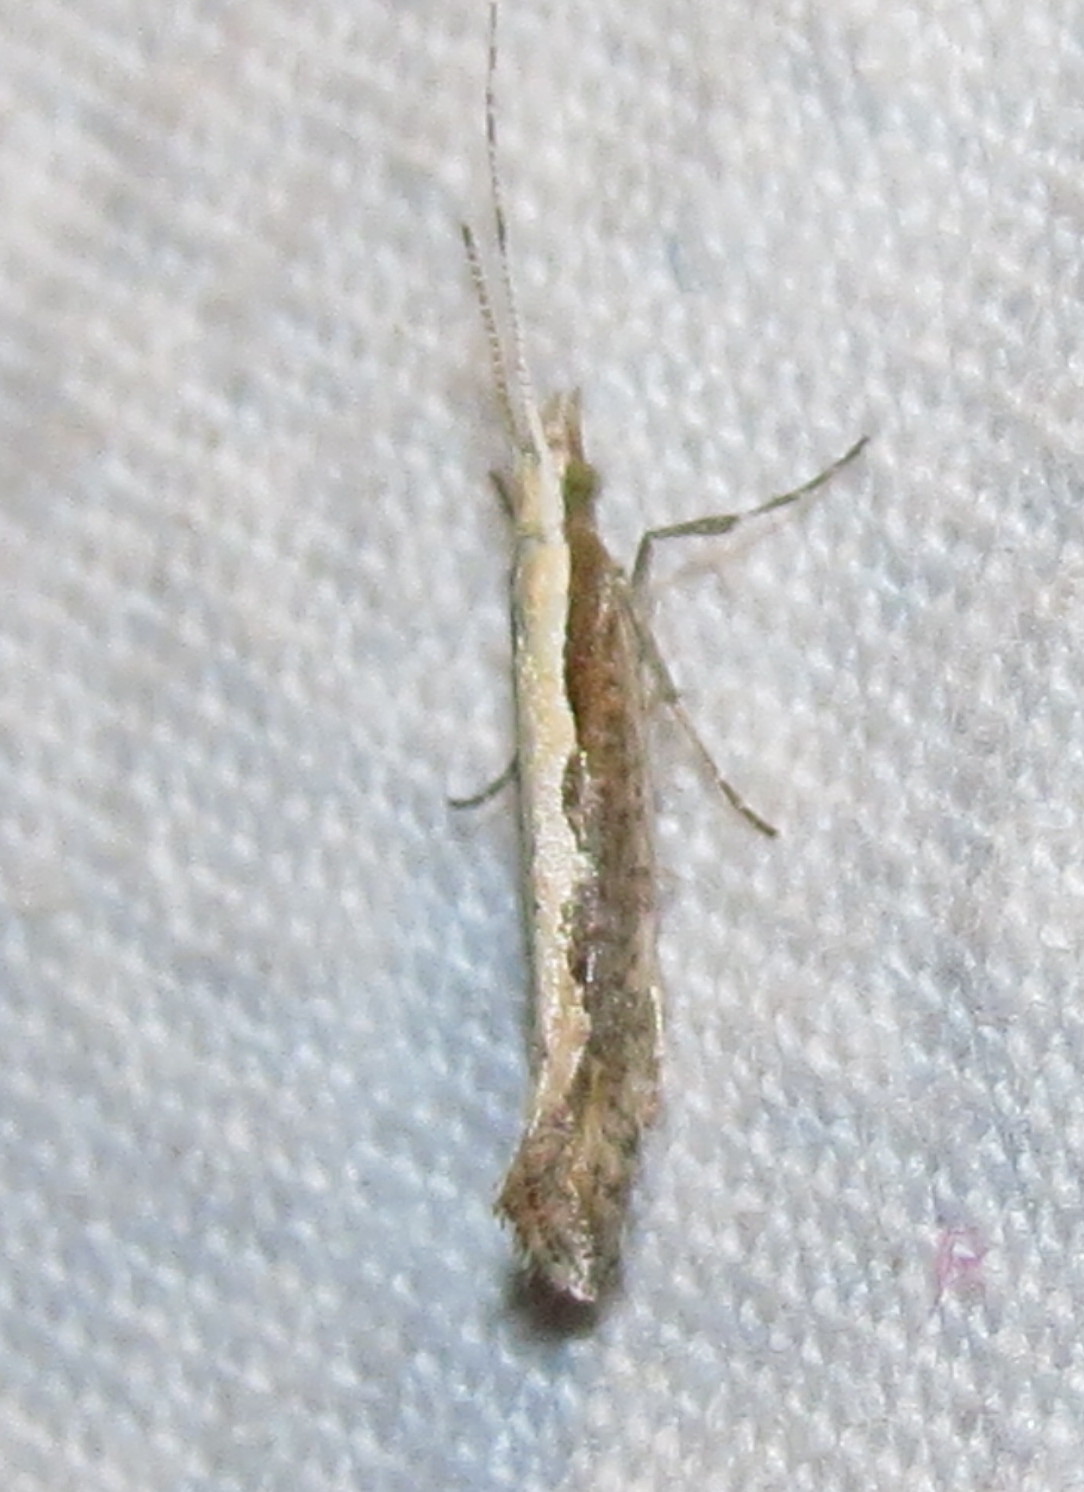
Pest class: diamondback_moth